Level 1 Demon Lord and One Room Hero

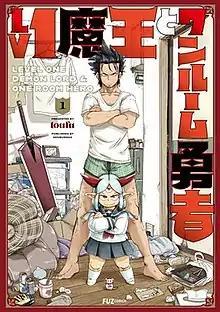
First volume cover, featuring Max (above) and the Demon Lord (below)

is a Japanese manga series written and illustrated by toufu. It was serialized in Houbunsha's "Comic Fuz" website from March 2019 to June 2024, with its chapters collected in 11 volumes. An anime television series adaptation produced by Silver Link and Blade aired from July to September 2023.